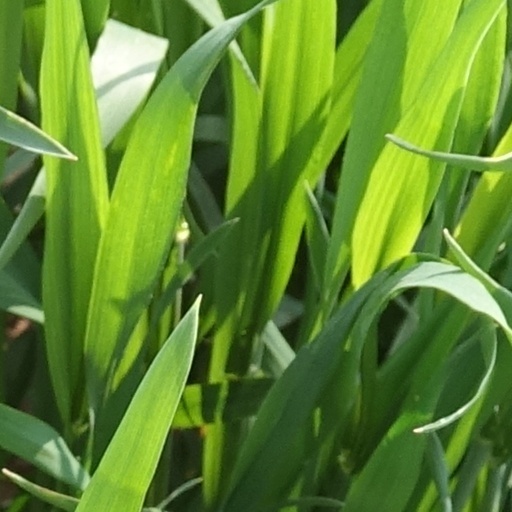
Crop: wheat